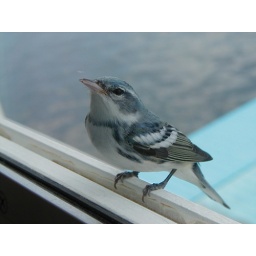
blue bird in panama-004